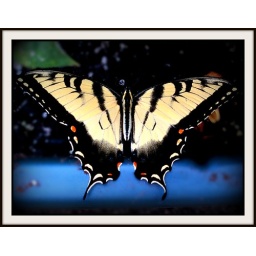
my first butterfly photo! thank you jaimie, for running in and grabbing my camera for me! xoxo mommy